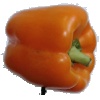
Label: orange_pepper